Juan Pablo Montoya

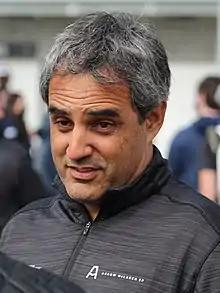
Montoya at the 2021 Indianapolis 500

Juan Pablo Montoya Roldán (born 20 September 1975) is a Colombian racing driver who competed in Formula One from to , IndyCar between 1999 and 2022, and the NASCAR Cup Series between 2006 and 2024. Montoya won seven Formula One Grands Prix across six seasons. In American open-wheel racing, Montoya won the CART Championship Series in 1999 with Chip Ganassi Racing (CGR) and is a two-time winner of the Indianapolis 500. In endurance racing, Montoya won the IMSA SportsCar Championship in 2019 with Team Penske and is a three-time winner of the 24 Hours of Daytona with CGR.